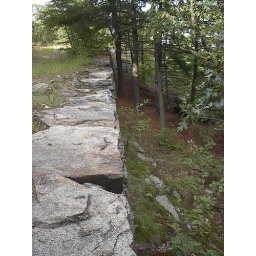
old stone walls in Green Hill Park